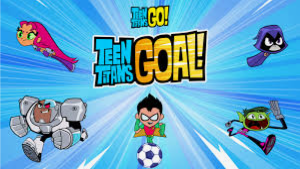
Portrait style: Cartoon Portrait